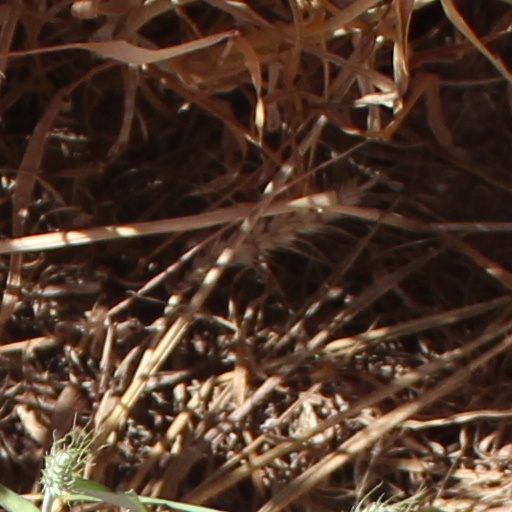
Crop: wheat